Chateaugay, New York

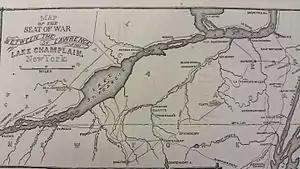
War of 1812 map showing Chateaugay in the bottom center

Chateaugay is a town in Franklin County, New York, United States. As of the 2020 census, the town population was 1,743, down from 2,155 in 2010. The name is derived from a location in France, which was applied to a local land grant.